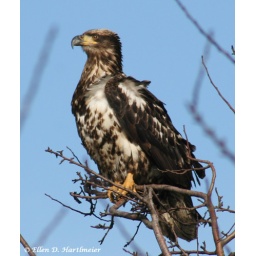
This is another young eagle, sitting in a tree observing the other 3 eagles in the area closely.